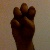
The image shows a hand gesture representing the letter 'E' in Indian Sign Language.